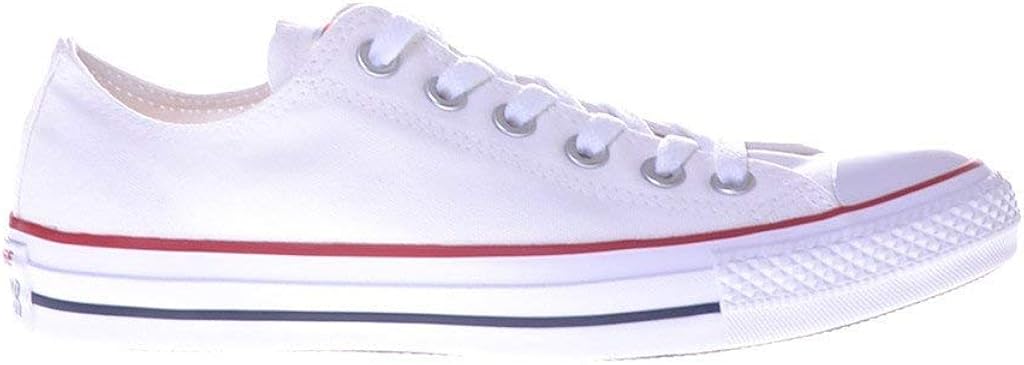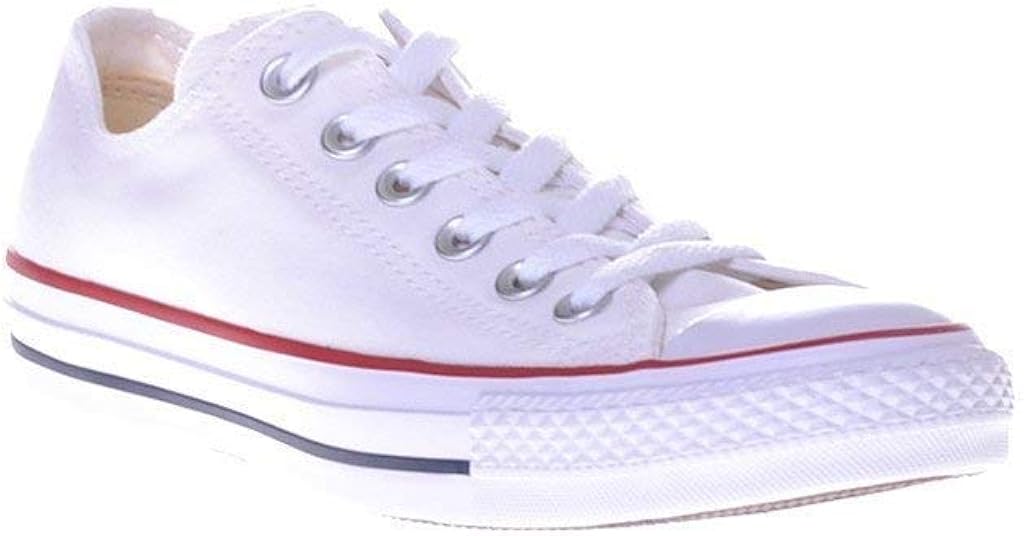
Converse Unisex Classic Chuck Taylor All Star Low Top Sneakers (6.5 B(M) US Women / 4.5 D(M) US Men, Optical White)
Category: AMAZON FASHION
Converse Unisex Chuck Taylor All Star OX Sneaker
Features: fabric-and-synthetic | Imported | Rubber sole | Size : US Men's 4.5 = US Women's 6.5